History of the Roman Empire

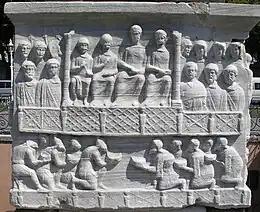
Detail of one of the carved reliefs on the Obelisk of Theodosius in Istanbul (Constantinople), showing Roman emperor Theodosius I surrounded by members of his court and receiving tributary gifts from foreign emissaries, late 4th century AD

On 1 March 293, authority was further divided. Each "augustus" took a junior emperor called a "caesar" to aid him in administrative matters, and to provide a line of succession. Galerius became "caesar" for Diocletian and Constantius Chlorus "caesar" for Maximian. This constituted what is called the Tetrarchy by modern scholars, as each emperor would rule over a quarter-division of the empire. After the empire had been plagued by bloody disputes about the supreme authority, this finally formalised a peaceful succession of the emperor: in each half a "caesar" would rise up to replace the "augustus" and select a new "caesar". On May 1, 305, Diocletian and Maximian abdicated in favour of their "caesares". Galerius named the two new "caesares": his nephew Maximinus Daia for himself, and Valerius Severus for Constantius. The arrangement worked well under Diocletian and Maximian and shortly thereafter. The internal tensions within the Roman government were less acute than they had been. In "The History of the Decline and Fall of the Roman Empire", Edward Gibbon notes that this arrangement worked well because of the affinity the four rulers had for each other. Gibbon says that this arrangement has been compared to a "chorus of music". With the retirement of Diocletian and Maximian, this harmony disappeared.